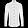
Label: Shirt